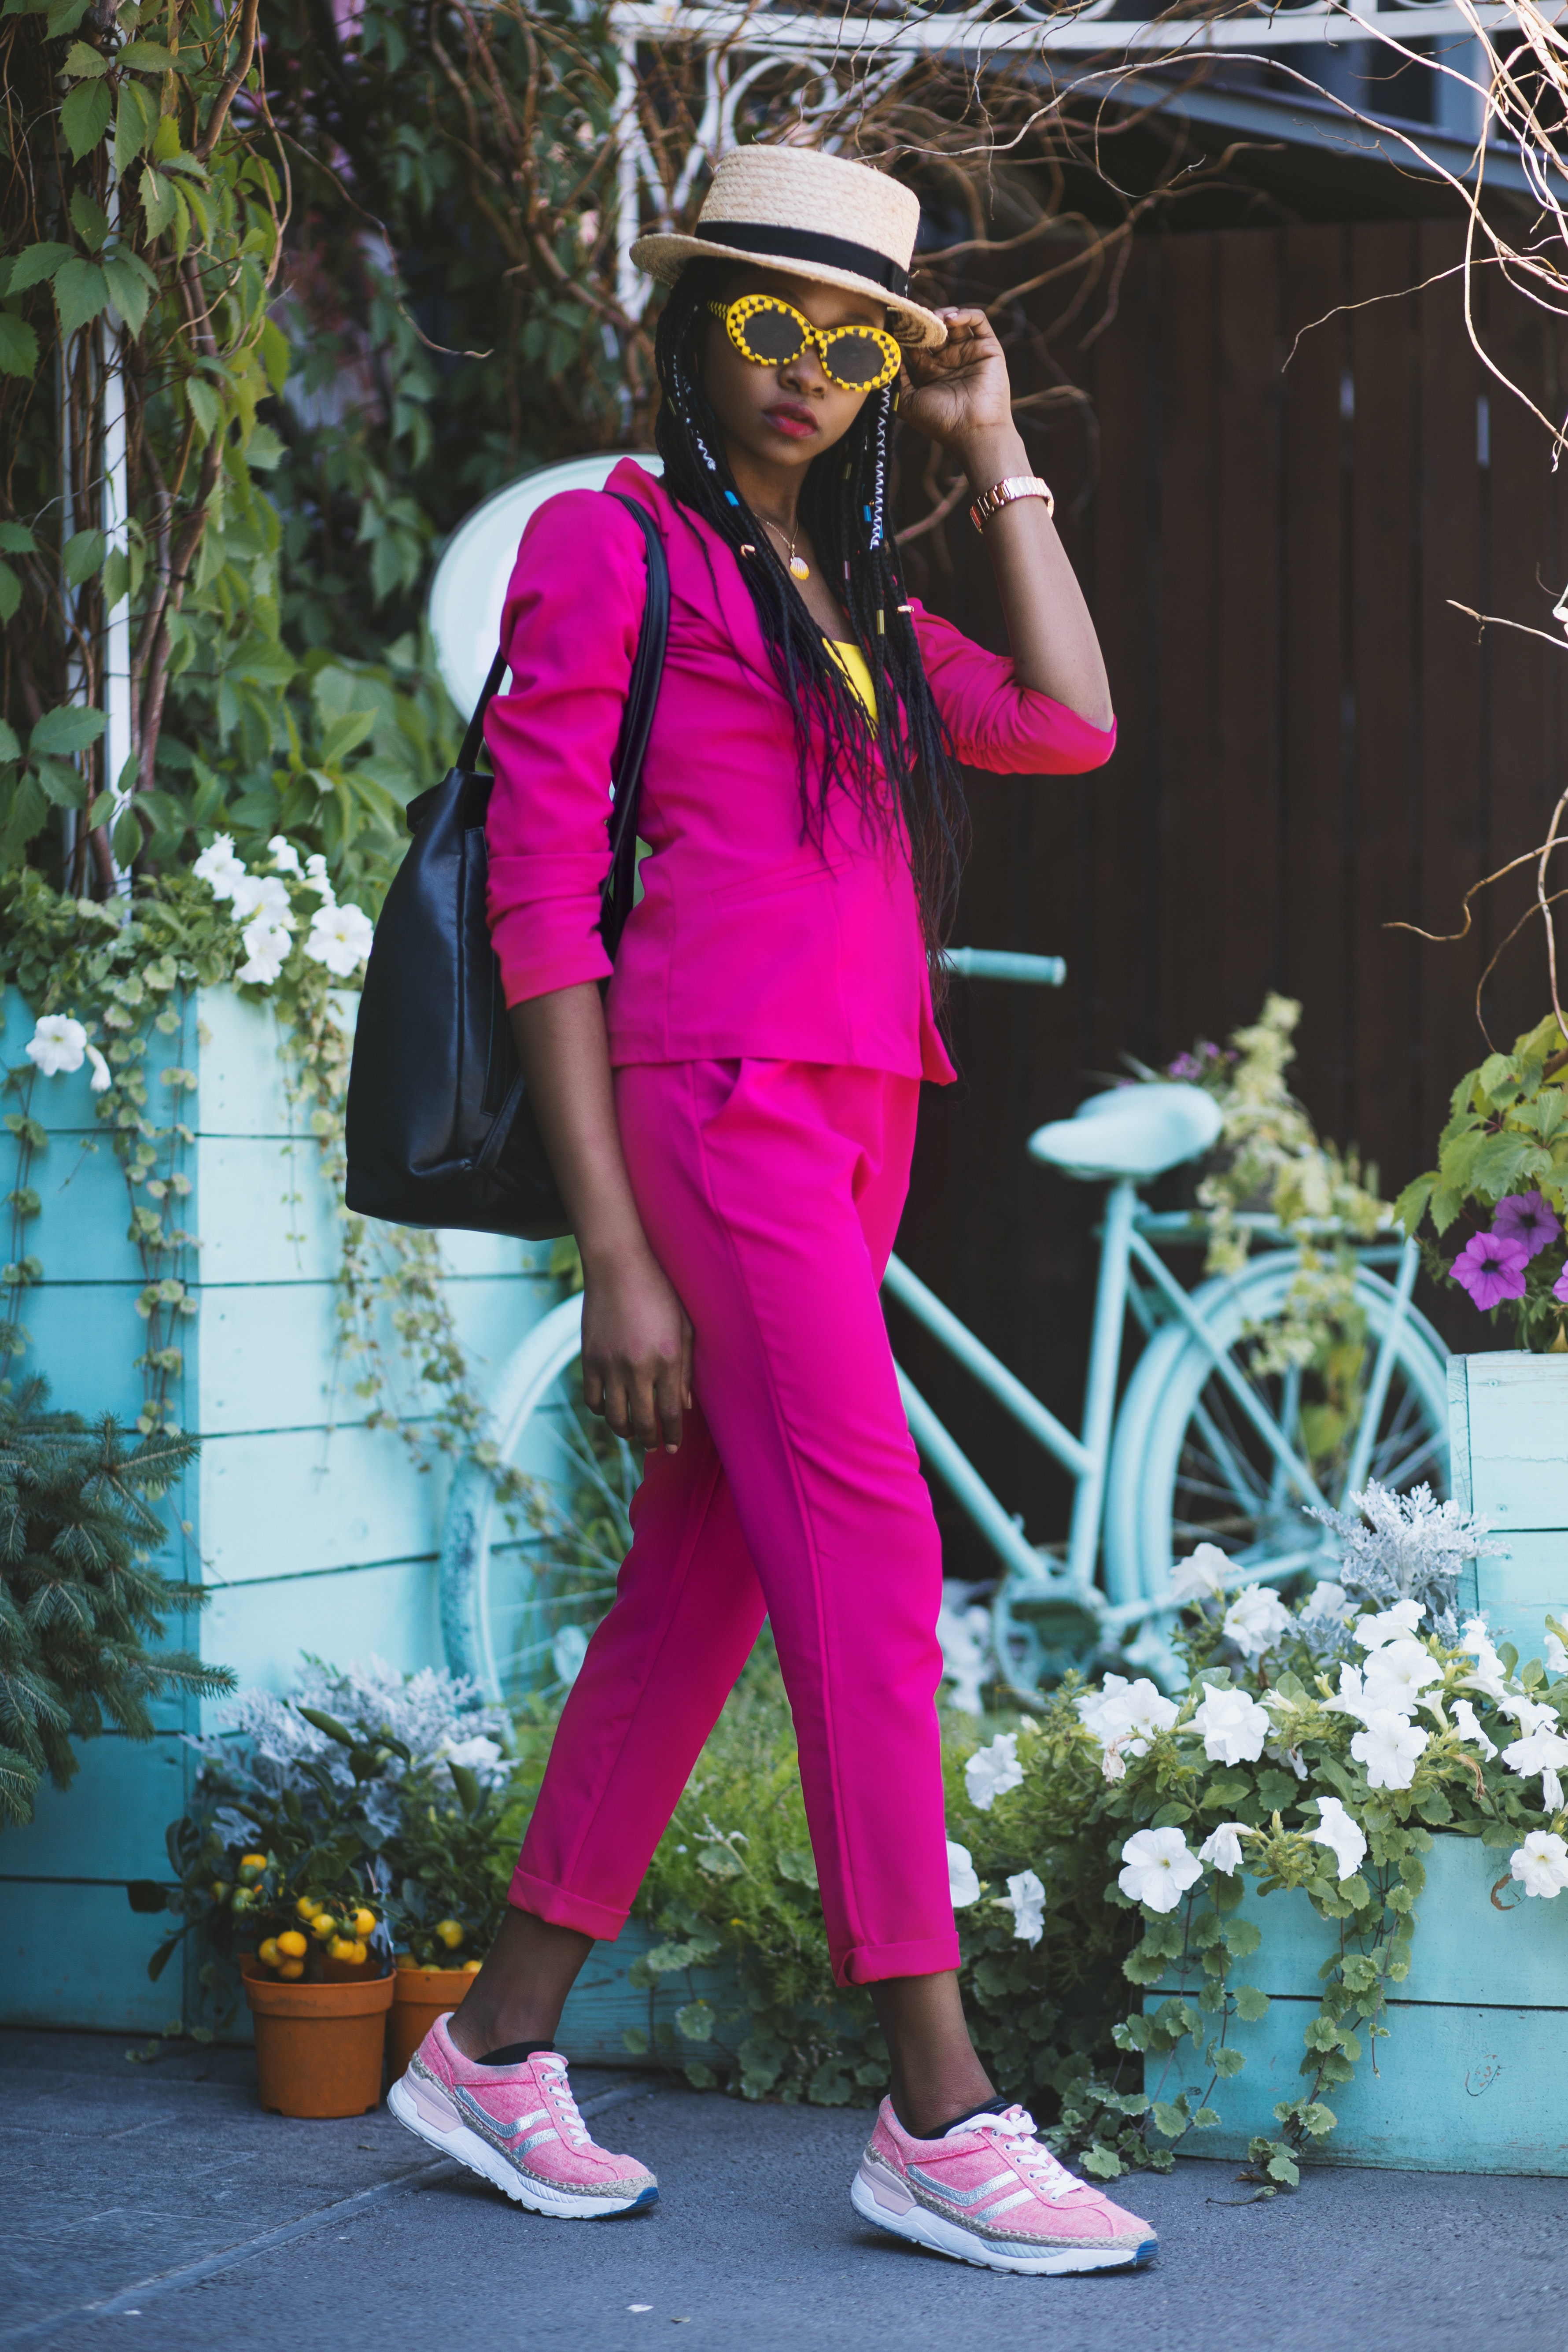
pink, clothing, street fashion, fashion, magenta, footwear, costume, sportswear, photography, recreation, personal protective equipment, plant, leisure, vacation, shoe, style, photo shoot